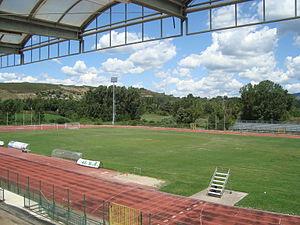
Olindo Galli est un footballeur italien de l'entre-deux-guerres, qui évolua au poste de milieu de terrain et joua notamment pour la SS Lazio. Il devient par la suite maire de Tivoli de 1952 à 1954.
Tivoli est une ville de la province de Rome, dans la région du Latium, en Italie. Très ancienne cité datant d'avant la colonisation romaine, elle fut, selon la tradition et quelques éléments archéologiques, fondée en 1215 av. J.-C., bien que ses plus anciens vestiges, que constituent les murs d'enceinte, datent du IVᵉ siècle av. J.-C. Elle connut, sous le nom de « Tibur », un apogée durant la période romaine, avec la construction par l'empereur Hadrien de sa résidence de villégiature, la villa d'Hadrien, au début du IIᵉ siècle. Durant toute cette période, la ville s'enrichit grâce à l'extraction de travertin, servant à la construction des palais romains, et également grâce à ses eaux thermales réputées. De la Renaissance au XIXᵉ siècle, divers cardinaux et papes relèvent l'attrait de la ville par la construction de la villa d'Este, qui reste l'un des plus importants exemples et modèles de jardins d'eau de cette période, ayant attiré de très nombreux artistes européens, peintres, poètes ou musiciens voyageant dans la campagne romaine.